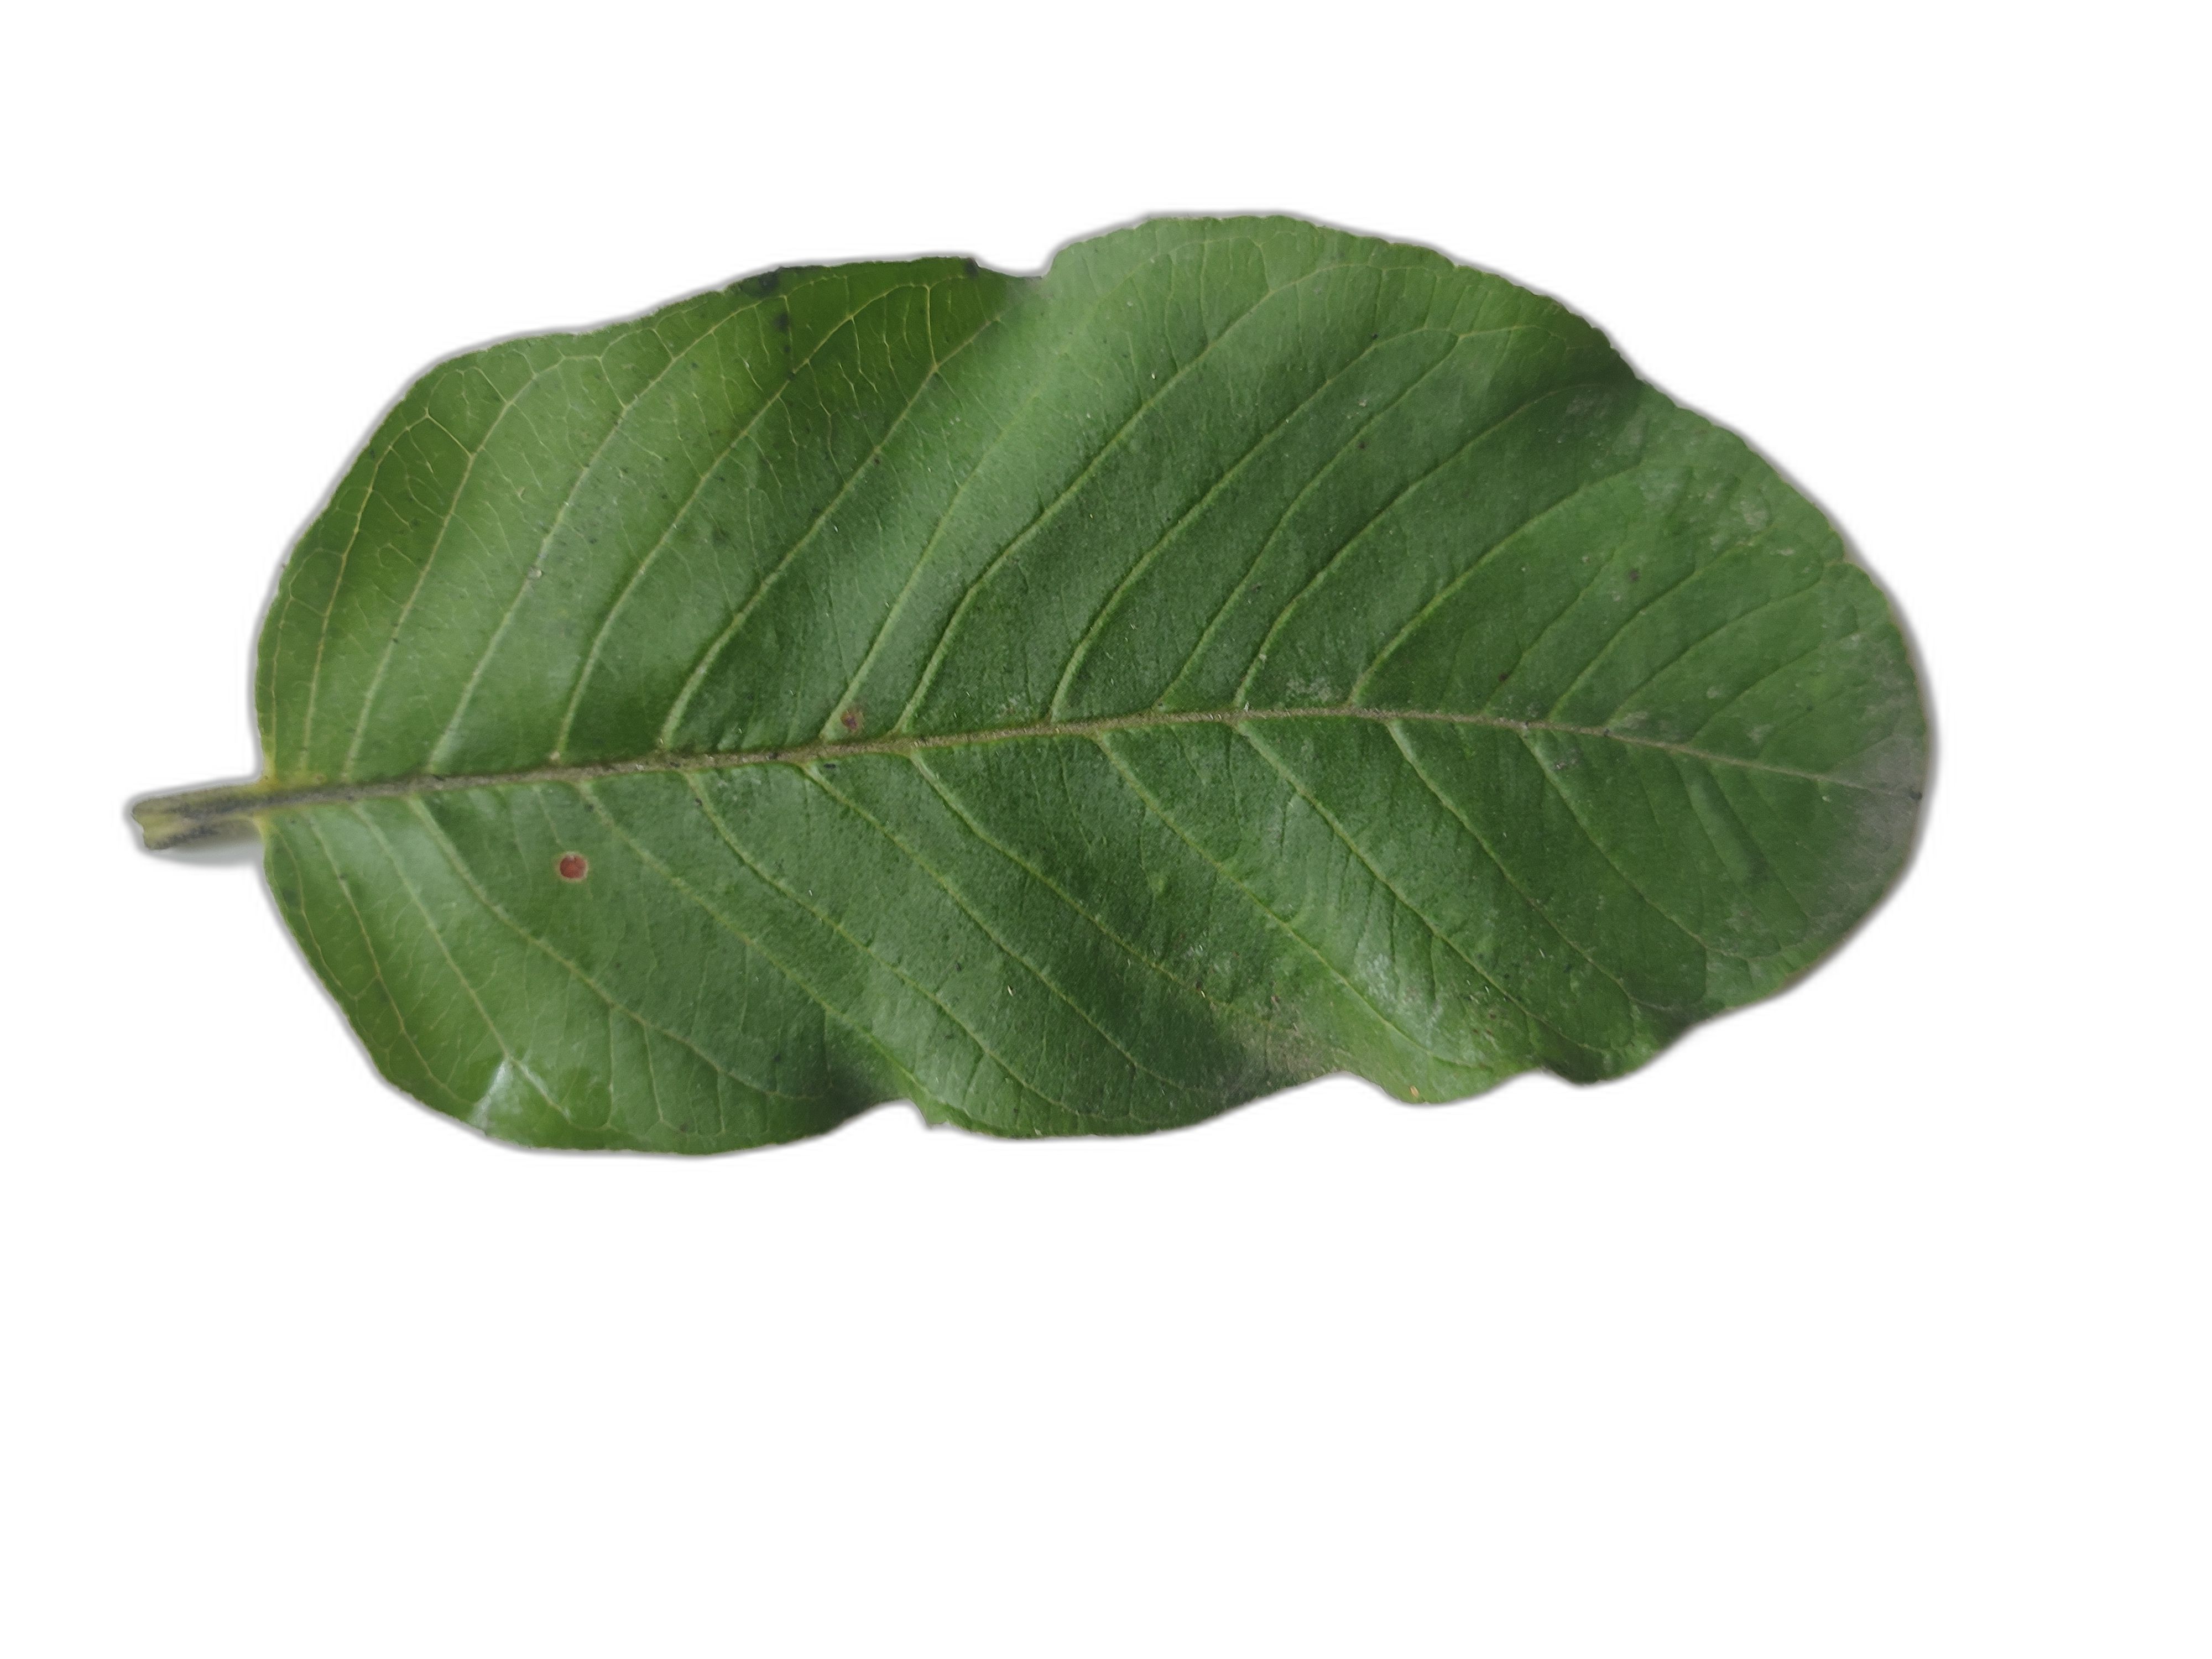
Plant part: leaf
Disease: Healthy